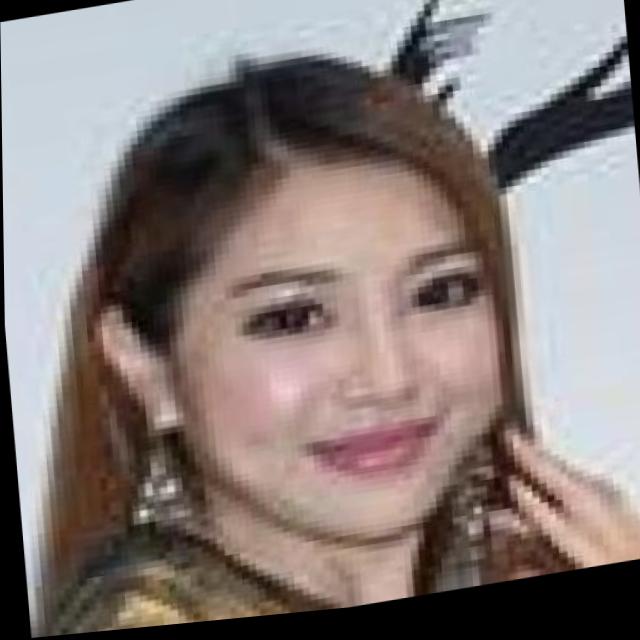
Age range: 21-44